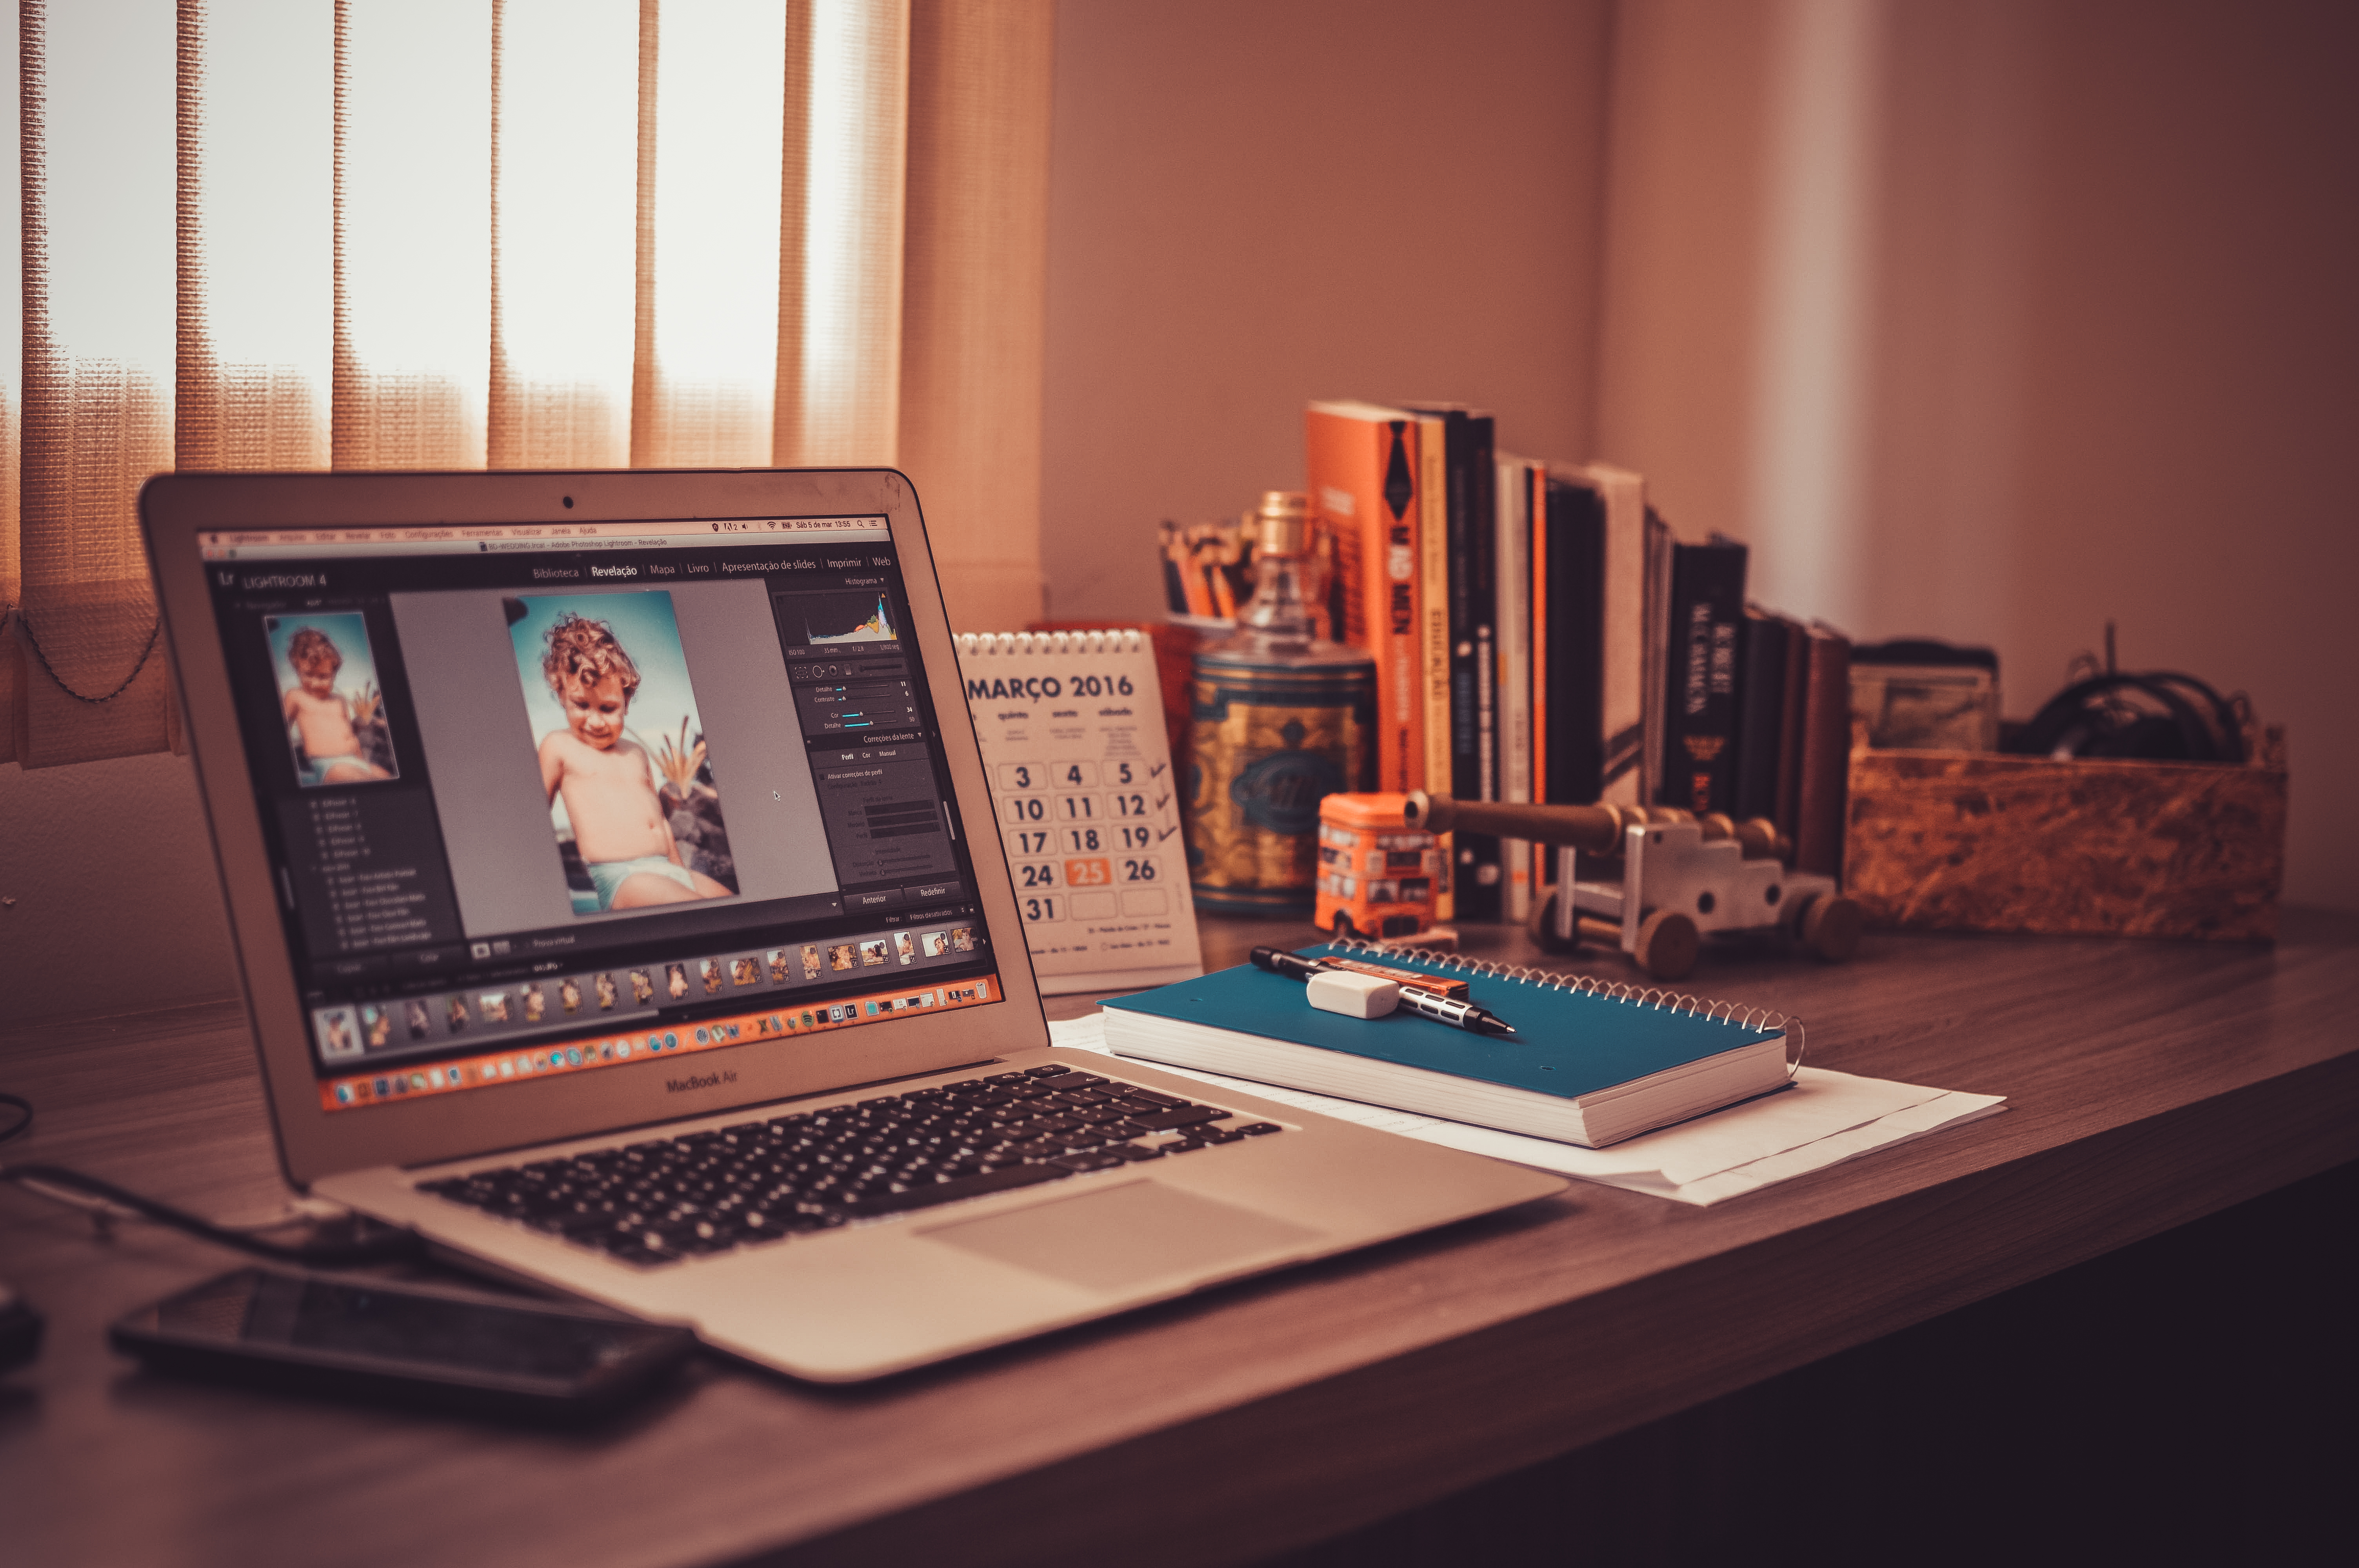
laptop, desk, notebook, computer, macbook, screen, apple, table, technology, notepad, office, home office, interior design, design, books, freelance, image, tourist attraction, editing, mockup, adobe photoshop, photo editing, royalty free images